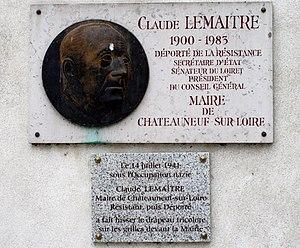
Claude Lemaître-Basset, né à Paris 1ᵉʳ le 5 juillet 1900 et mort le 12 février 1983 à Châteauneuf-sur-Loire dans le Loiret, est un industriel, un déporté résistant et un homme politique français qui fut notamment secrétaire d'État sous la Quatrième République.